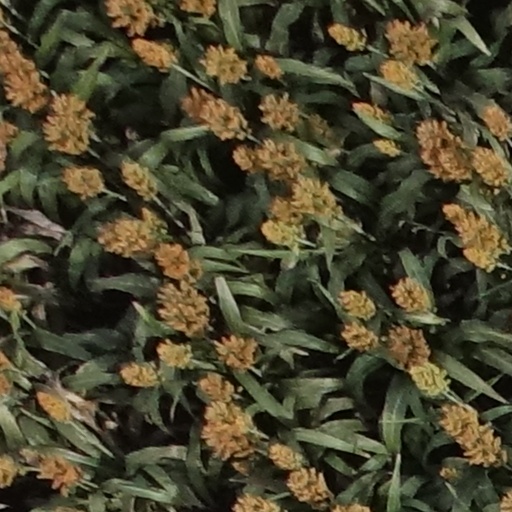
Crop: sorghum